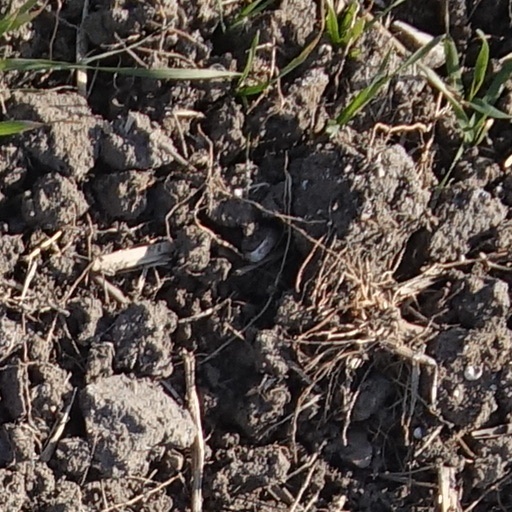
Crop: wheat